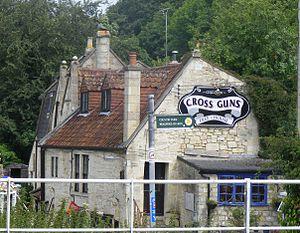
Avoncliff est un village anglais, situé dans la vallée de Limpley Stoke, surplombant la rivière Avon et le chemin de fer, là où cette dernière est traversée par le canal Kennet et Avon via le pont-canal d'Avoncliff.